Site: brandenburg
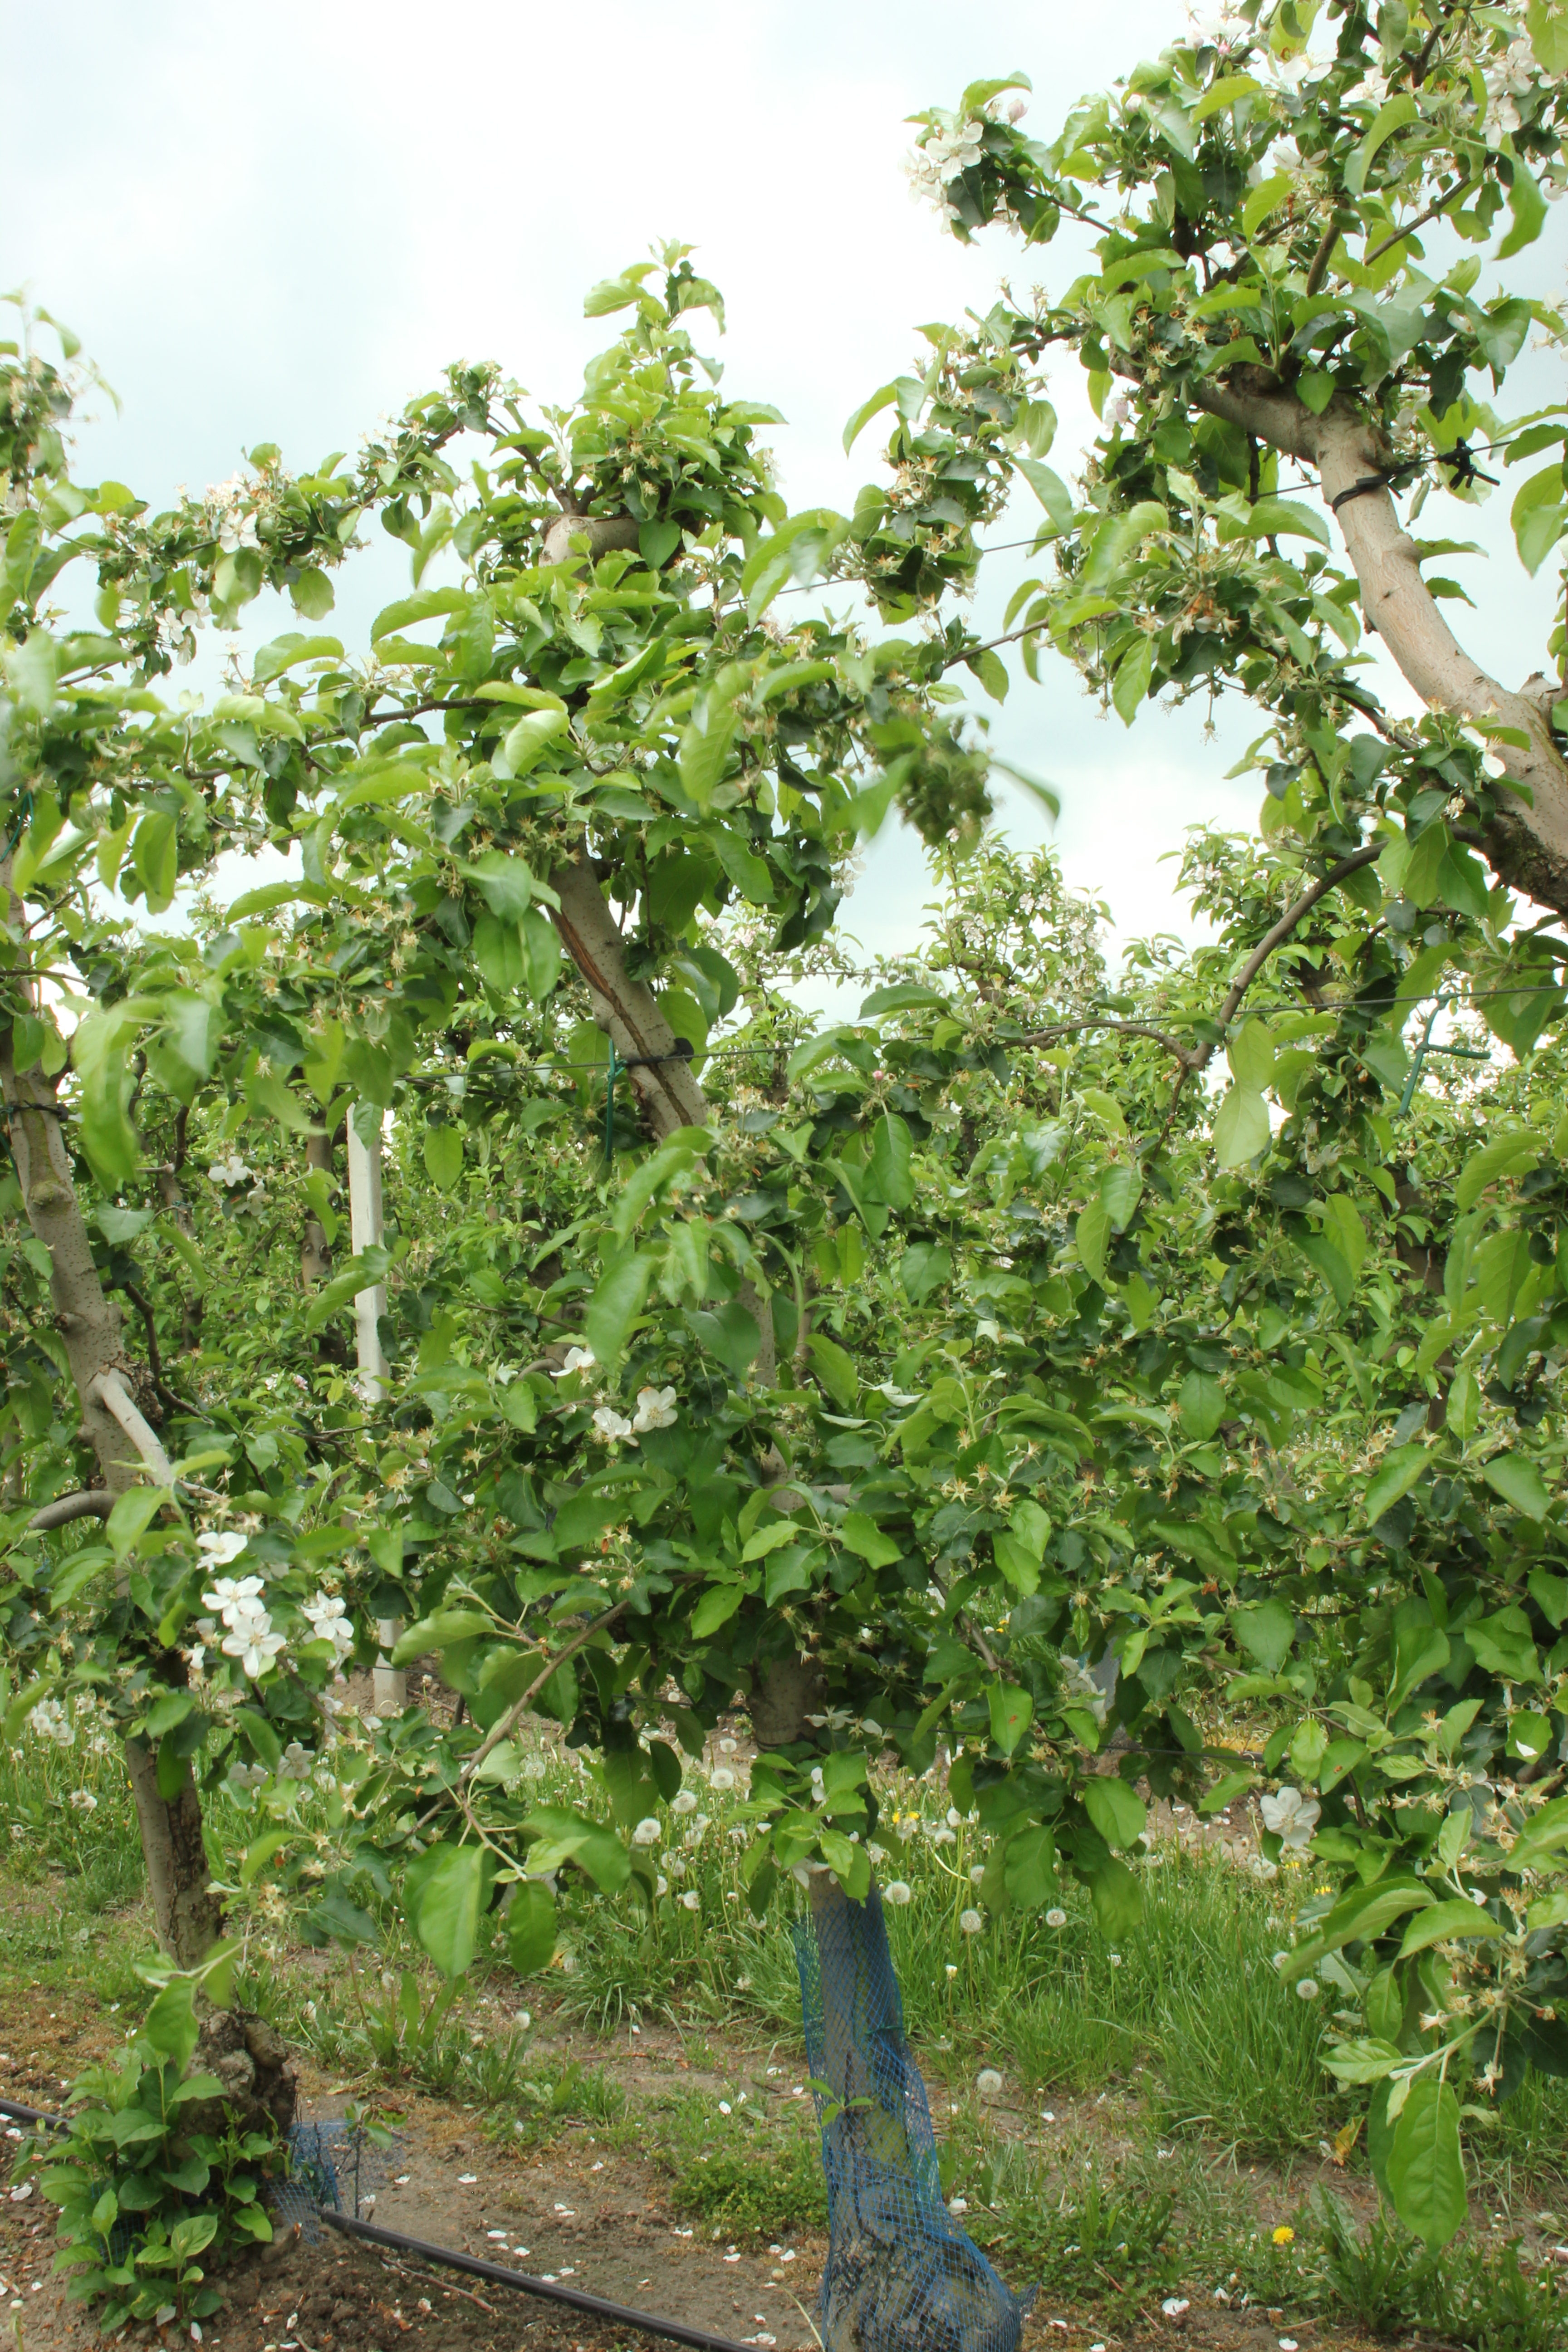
Growth stage (BBCH 67): Flowering